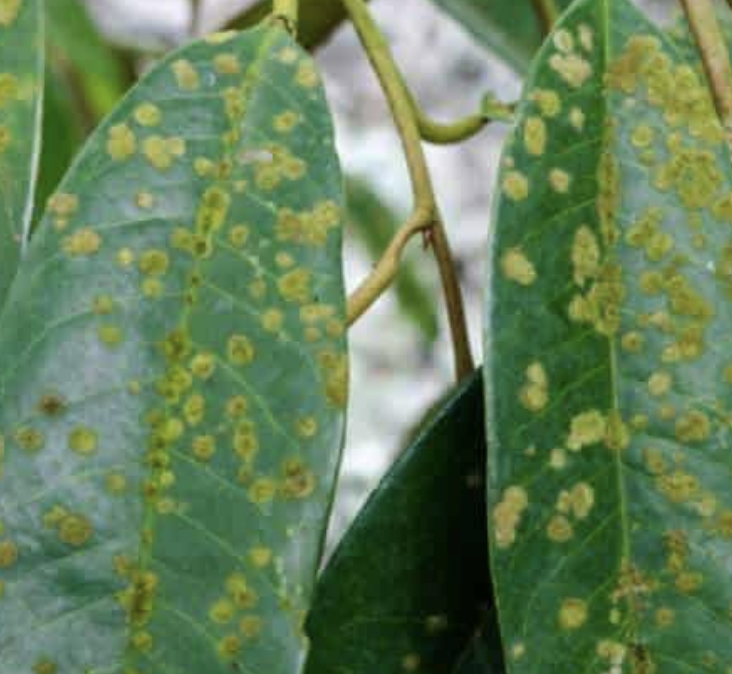
Label: stem_blight